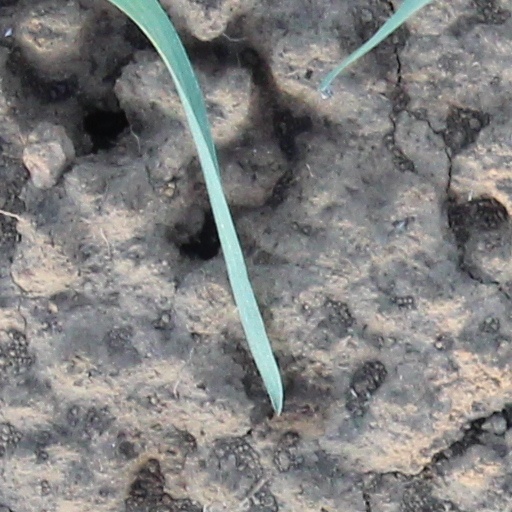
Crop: wheat